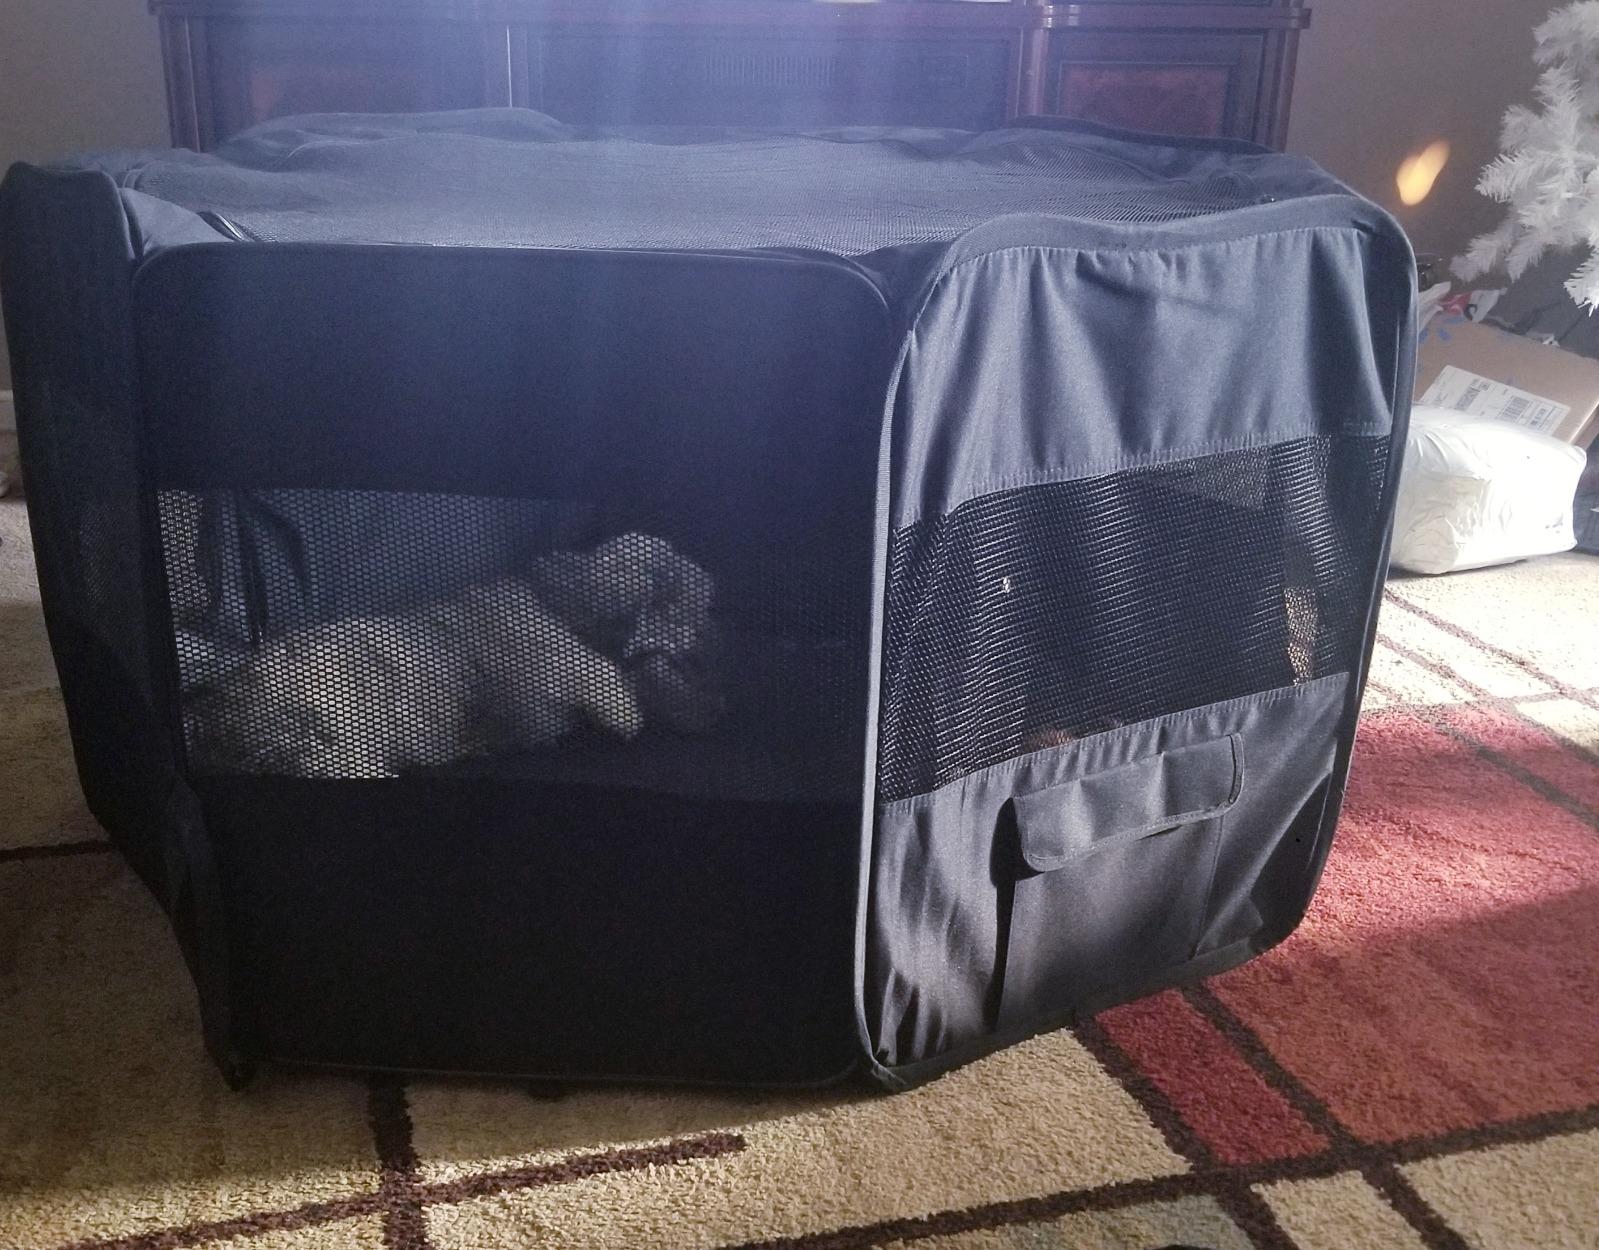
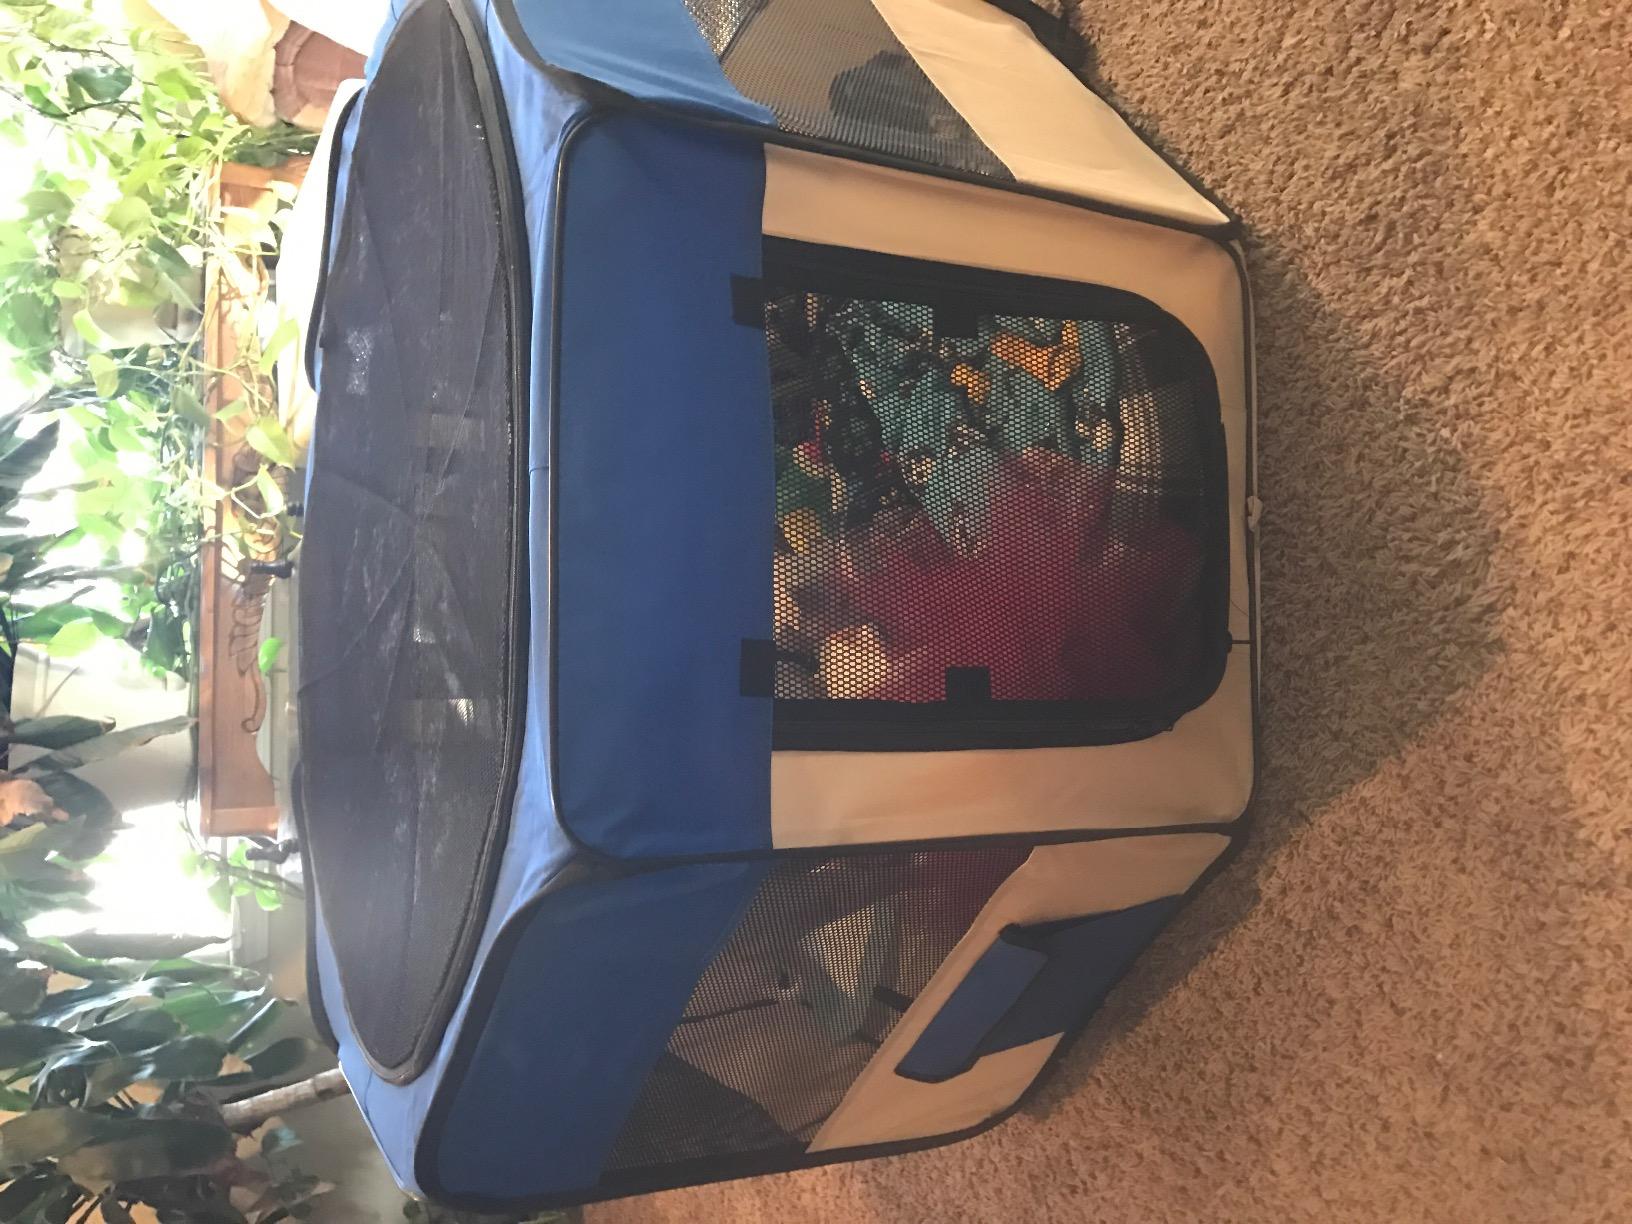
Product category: items_kennel
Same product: no